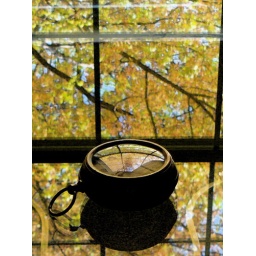
The budding maple tree outside the window, reflected in a clock face and glass tabletop.